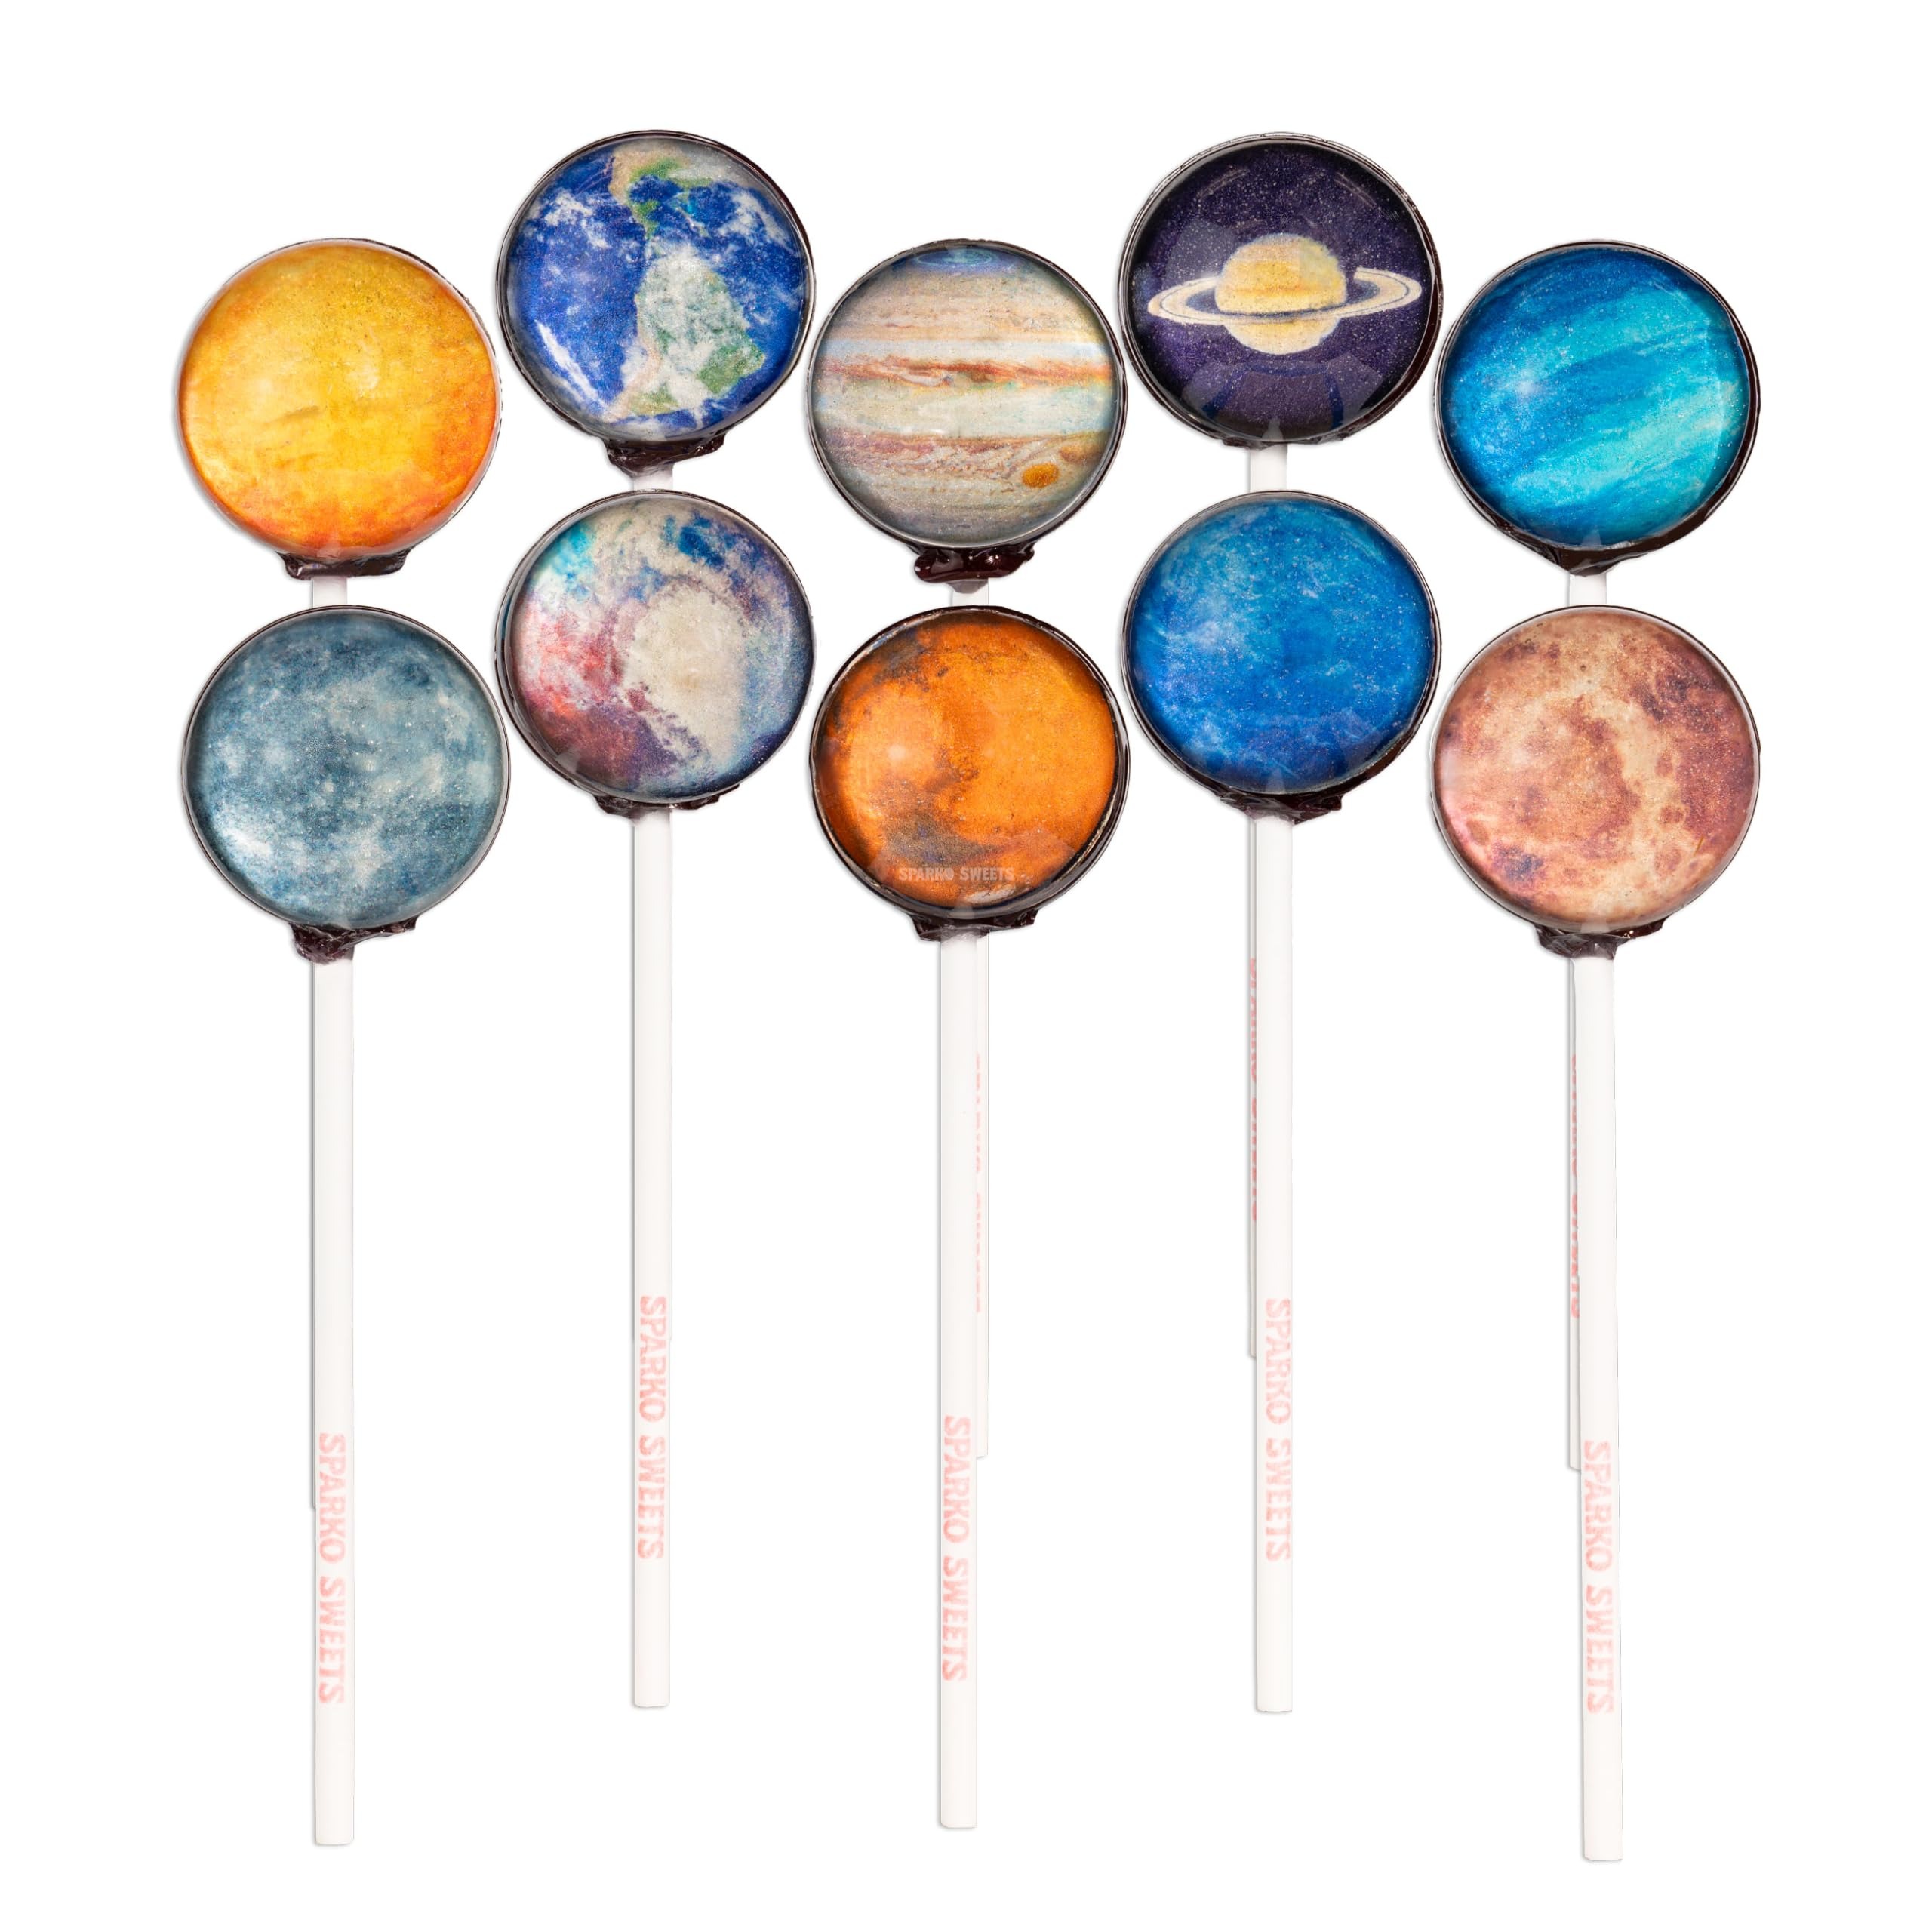
Item Name: Sparko Sweets Galaxy Lollipops, Planet Designs, Watermelon Flavor, 10-Piece Gift Pack, 2 Pounds, Handcrafted in USA - Perfect for Space-Themed Parties, Gifts, and Promotional Events
Bullet Point 1: ✅ Lollipop Candy Design: Beautiful 3D design. Proudly Hand-Crafted in Los Angeles, California
Bullet Point 2: ✅ Delectable flavors: Melon, Blackberry, Guava, Green Apple, Cotton Candy, Watermelon. We source everything in the United States to use the best ingredients for our candies!
Bullet Point 3: ✅ Awesome Planet Shapes: Sun, Mercury, Venus, Earth, Mars, Jupiter, Saturn, Uranus, Neptune and Pluto
Bullet Point 4: ✅ Individually wrapped: Comes in our signature Sparko Sweets Space Foil Package.
Bullet Point 5: ✅ Front is crystal clear and the back is black (resembling space)
Value: 32.0
Unit: Ounce

Price: 32.99